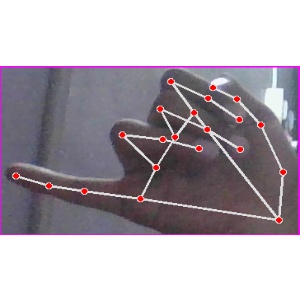
अक्षर: च